Laurie Anderson

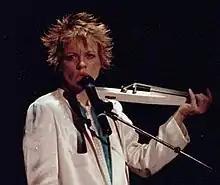
Anderson performing at De Vereeniging in Nijmegen, Netherlands, 1986

Anderson performed in New York during the 1970s. One of her most-cited performances, "Duets on Ice", which she conducted in New York and other cities around the world, involved her playing the violin along with a recording while wearing ice skates with the blades frozen into a block of ice; the performance ended only when the ice had melted away. Two early pieces, "New York Social Life" and "Time to Go", are included in the 1977 compilation "New Music for Electronic and Recorded Media", along with works by Pauline Oliveros and others. Two other pieces were included on "Airwaves", a collection of audio pieces by various artists. She also recorded a lecture for "Vision", a set of artist's lectures released by Crown Point Press as a set of six LPs.